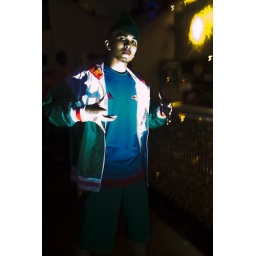
zouk for the ground battle of b boy around the world. From the good people of redbull.